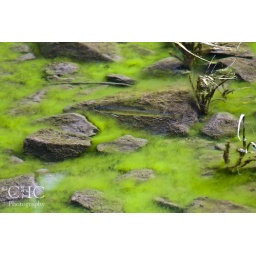
A trout I saw in the lake below the Maroon Bells in Colorado. The water was just crystal clear!